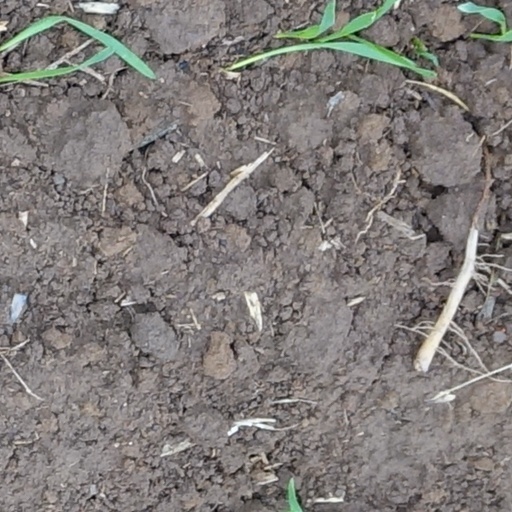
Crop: wheat